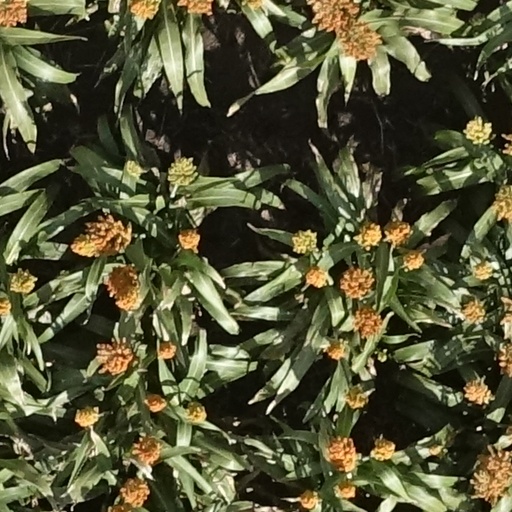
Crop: sorghum